Kirtley, Texas

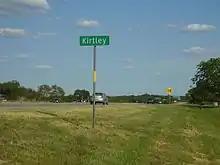
Kirtley

Kirtley is an unincorporated community in west central Fayette County, Texas, United States. It was once known as Primm.